Laos

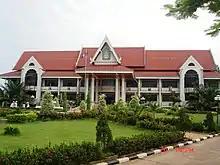
National University of Laos in Vientiane

Male life expectancy at birth was at 62.6 years and female life expectancy was at 66.7 years in 2017. Healthy life expectancy was 54 years in 2007. Government expenditure on health is about 4% of GDP, about US$18 (PPP) in 2006.